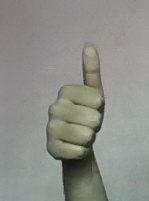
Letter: aleff